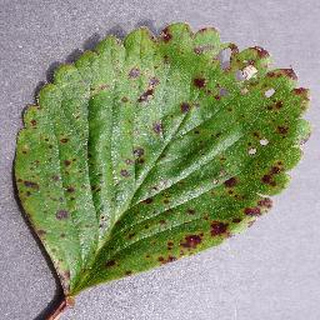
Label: strawberry_leaf_scorch